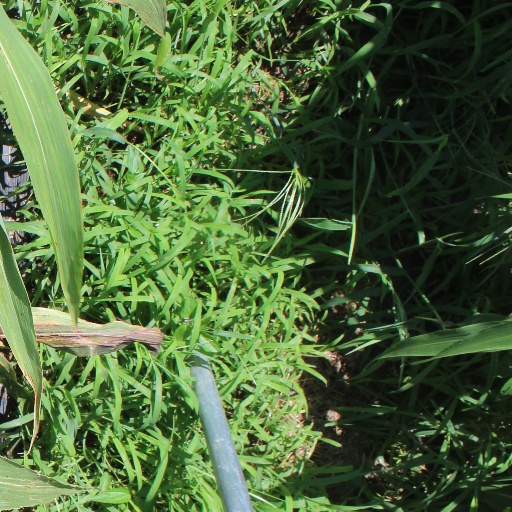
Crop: sorghum